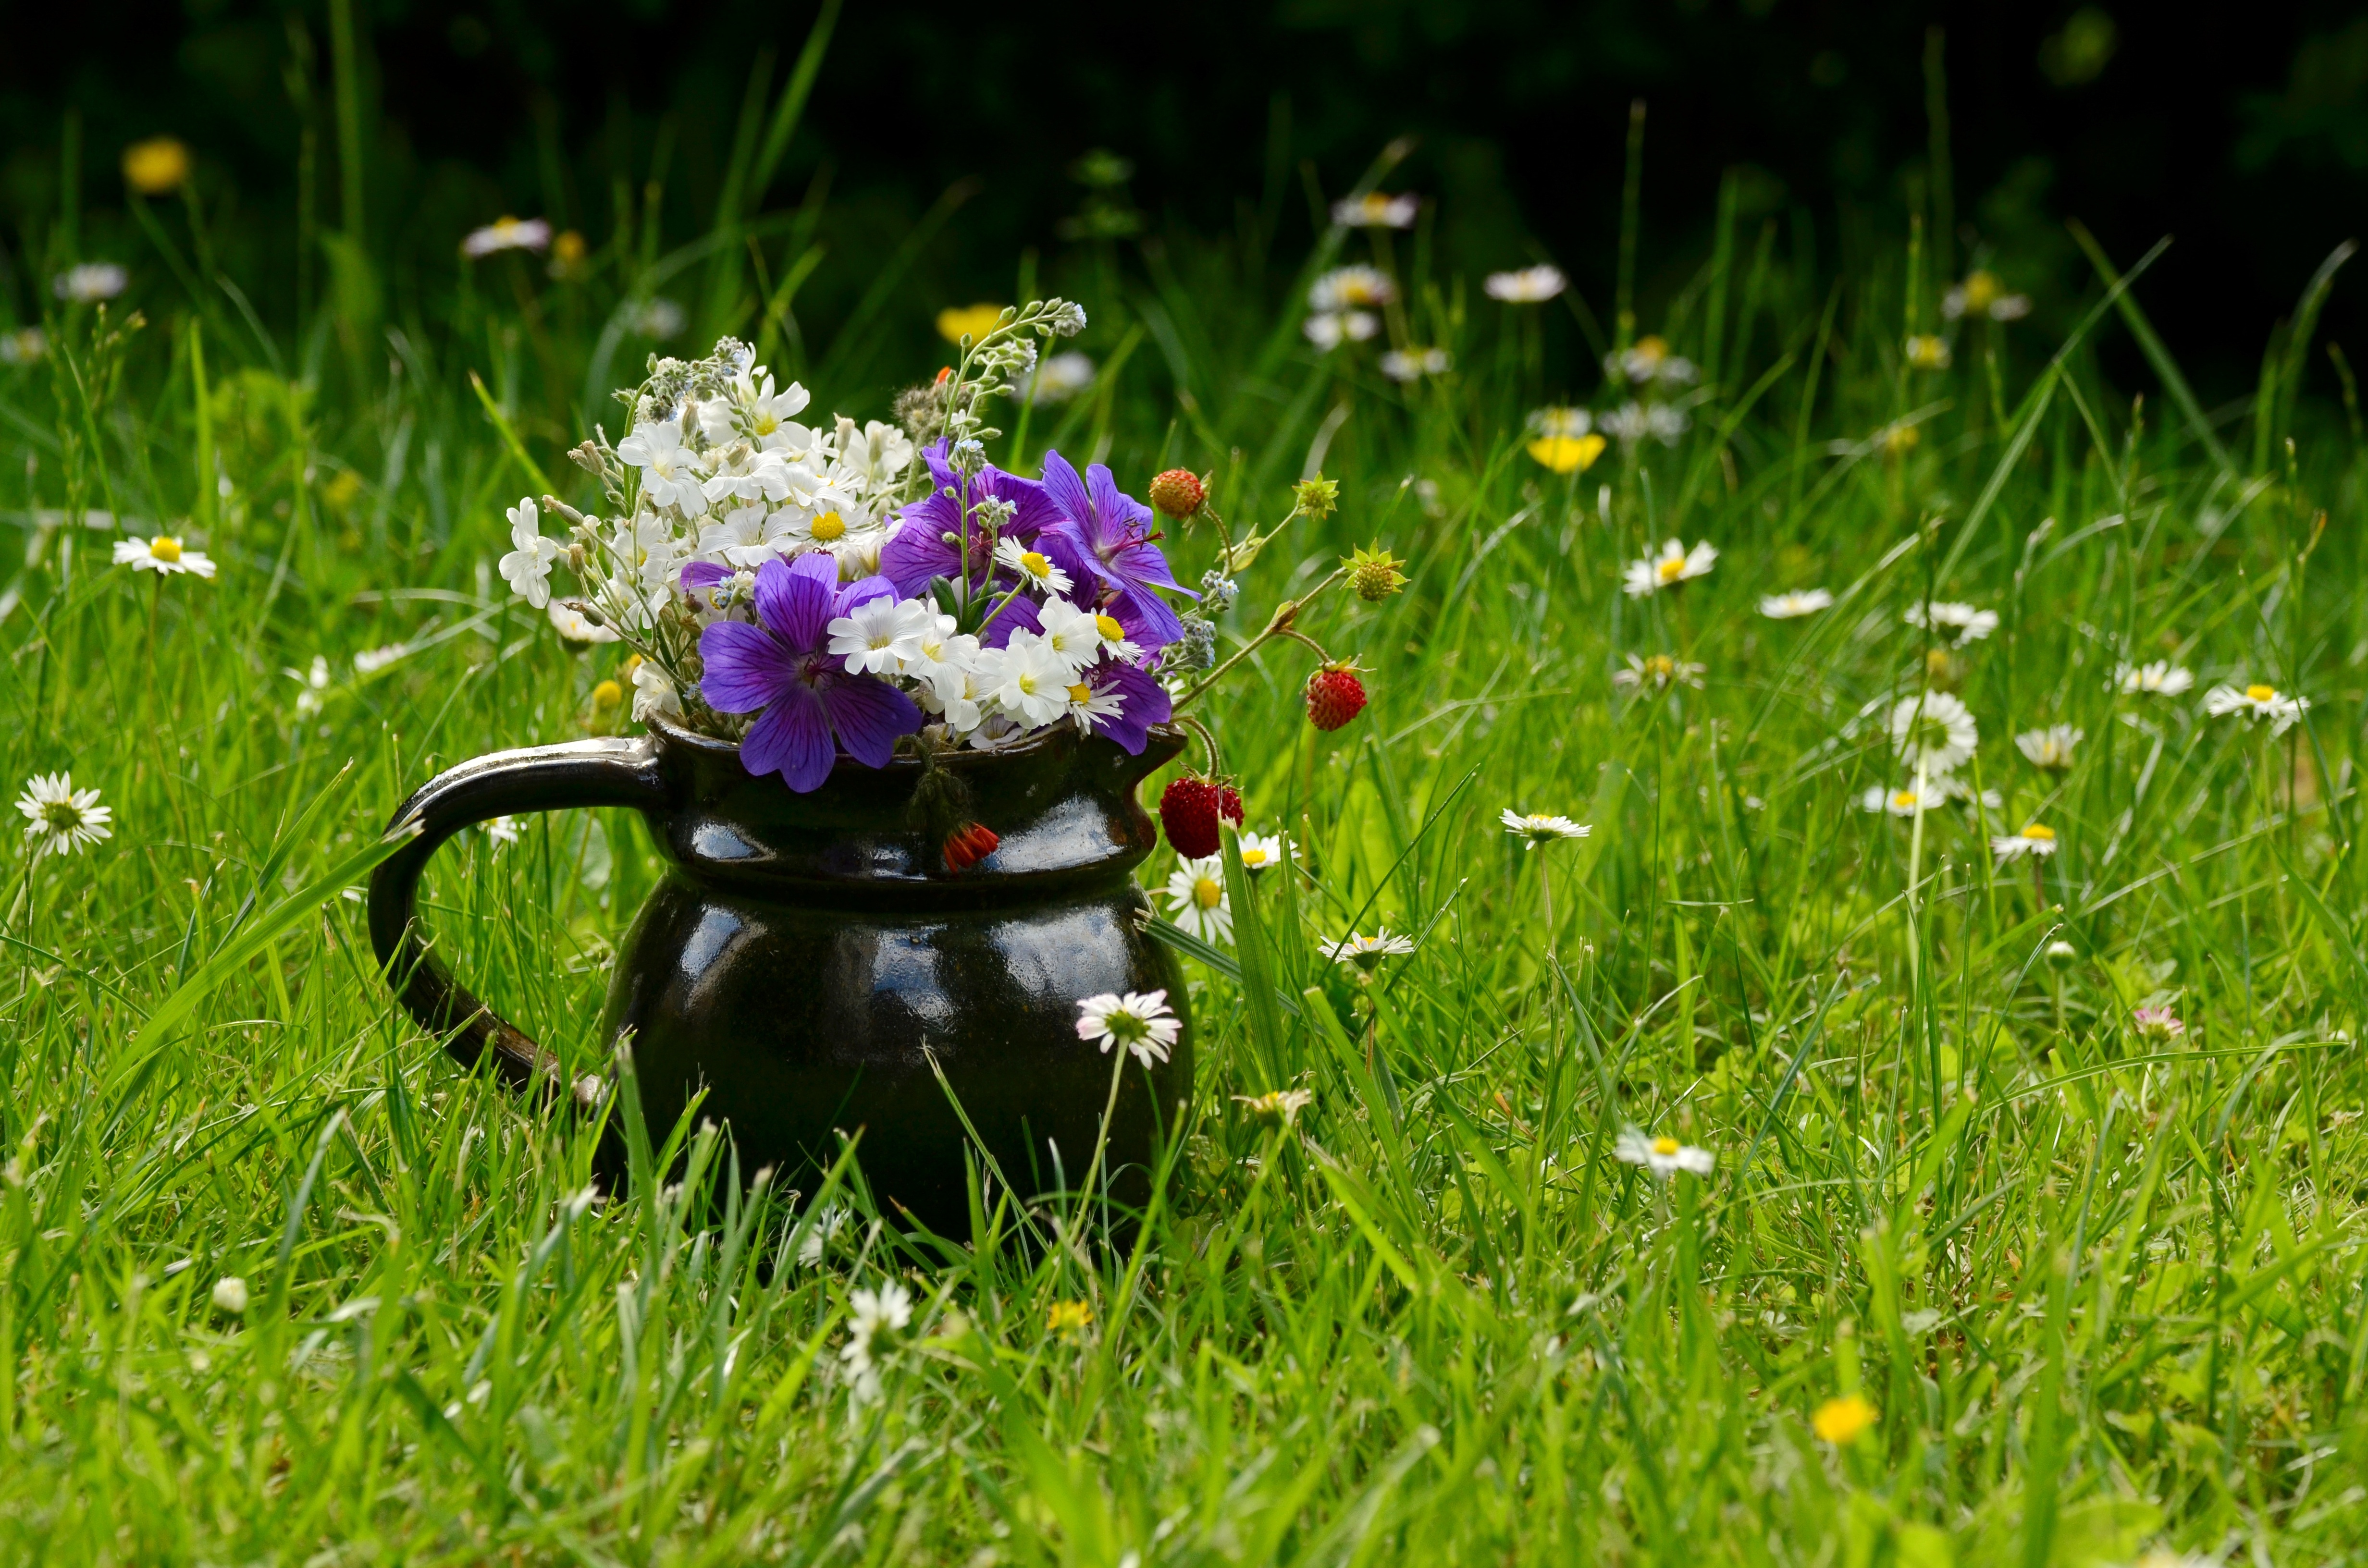
nature, grass, plant, lawn, meadow, flower, summer, daisy, bouquet, green, colorful, garden, flora, wildflower, flowers, wildflowers, dreamy, flower meadow, macro photography, flower vase